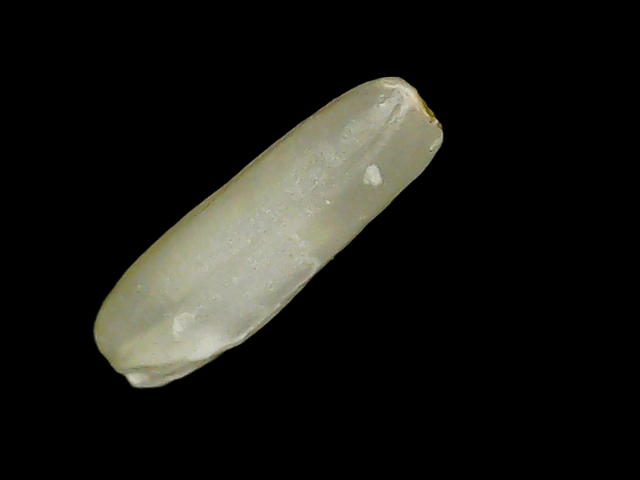
Rice variety: Binadhan21